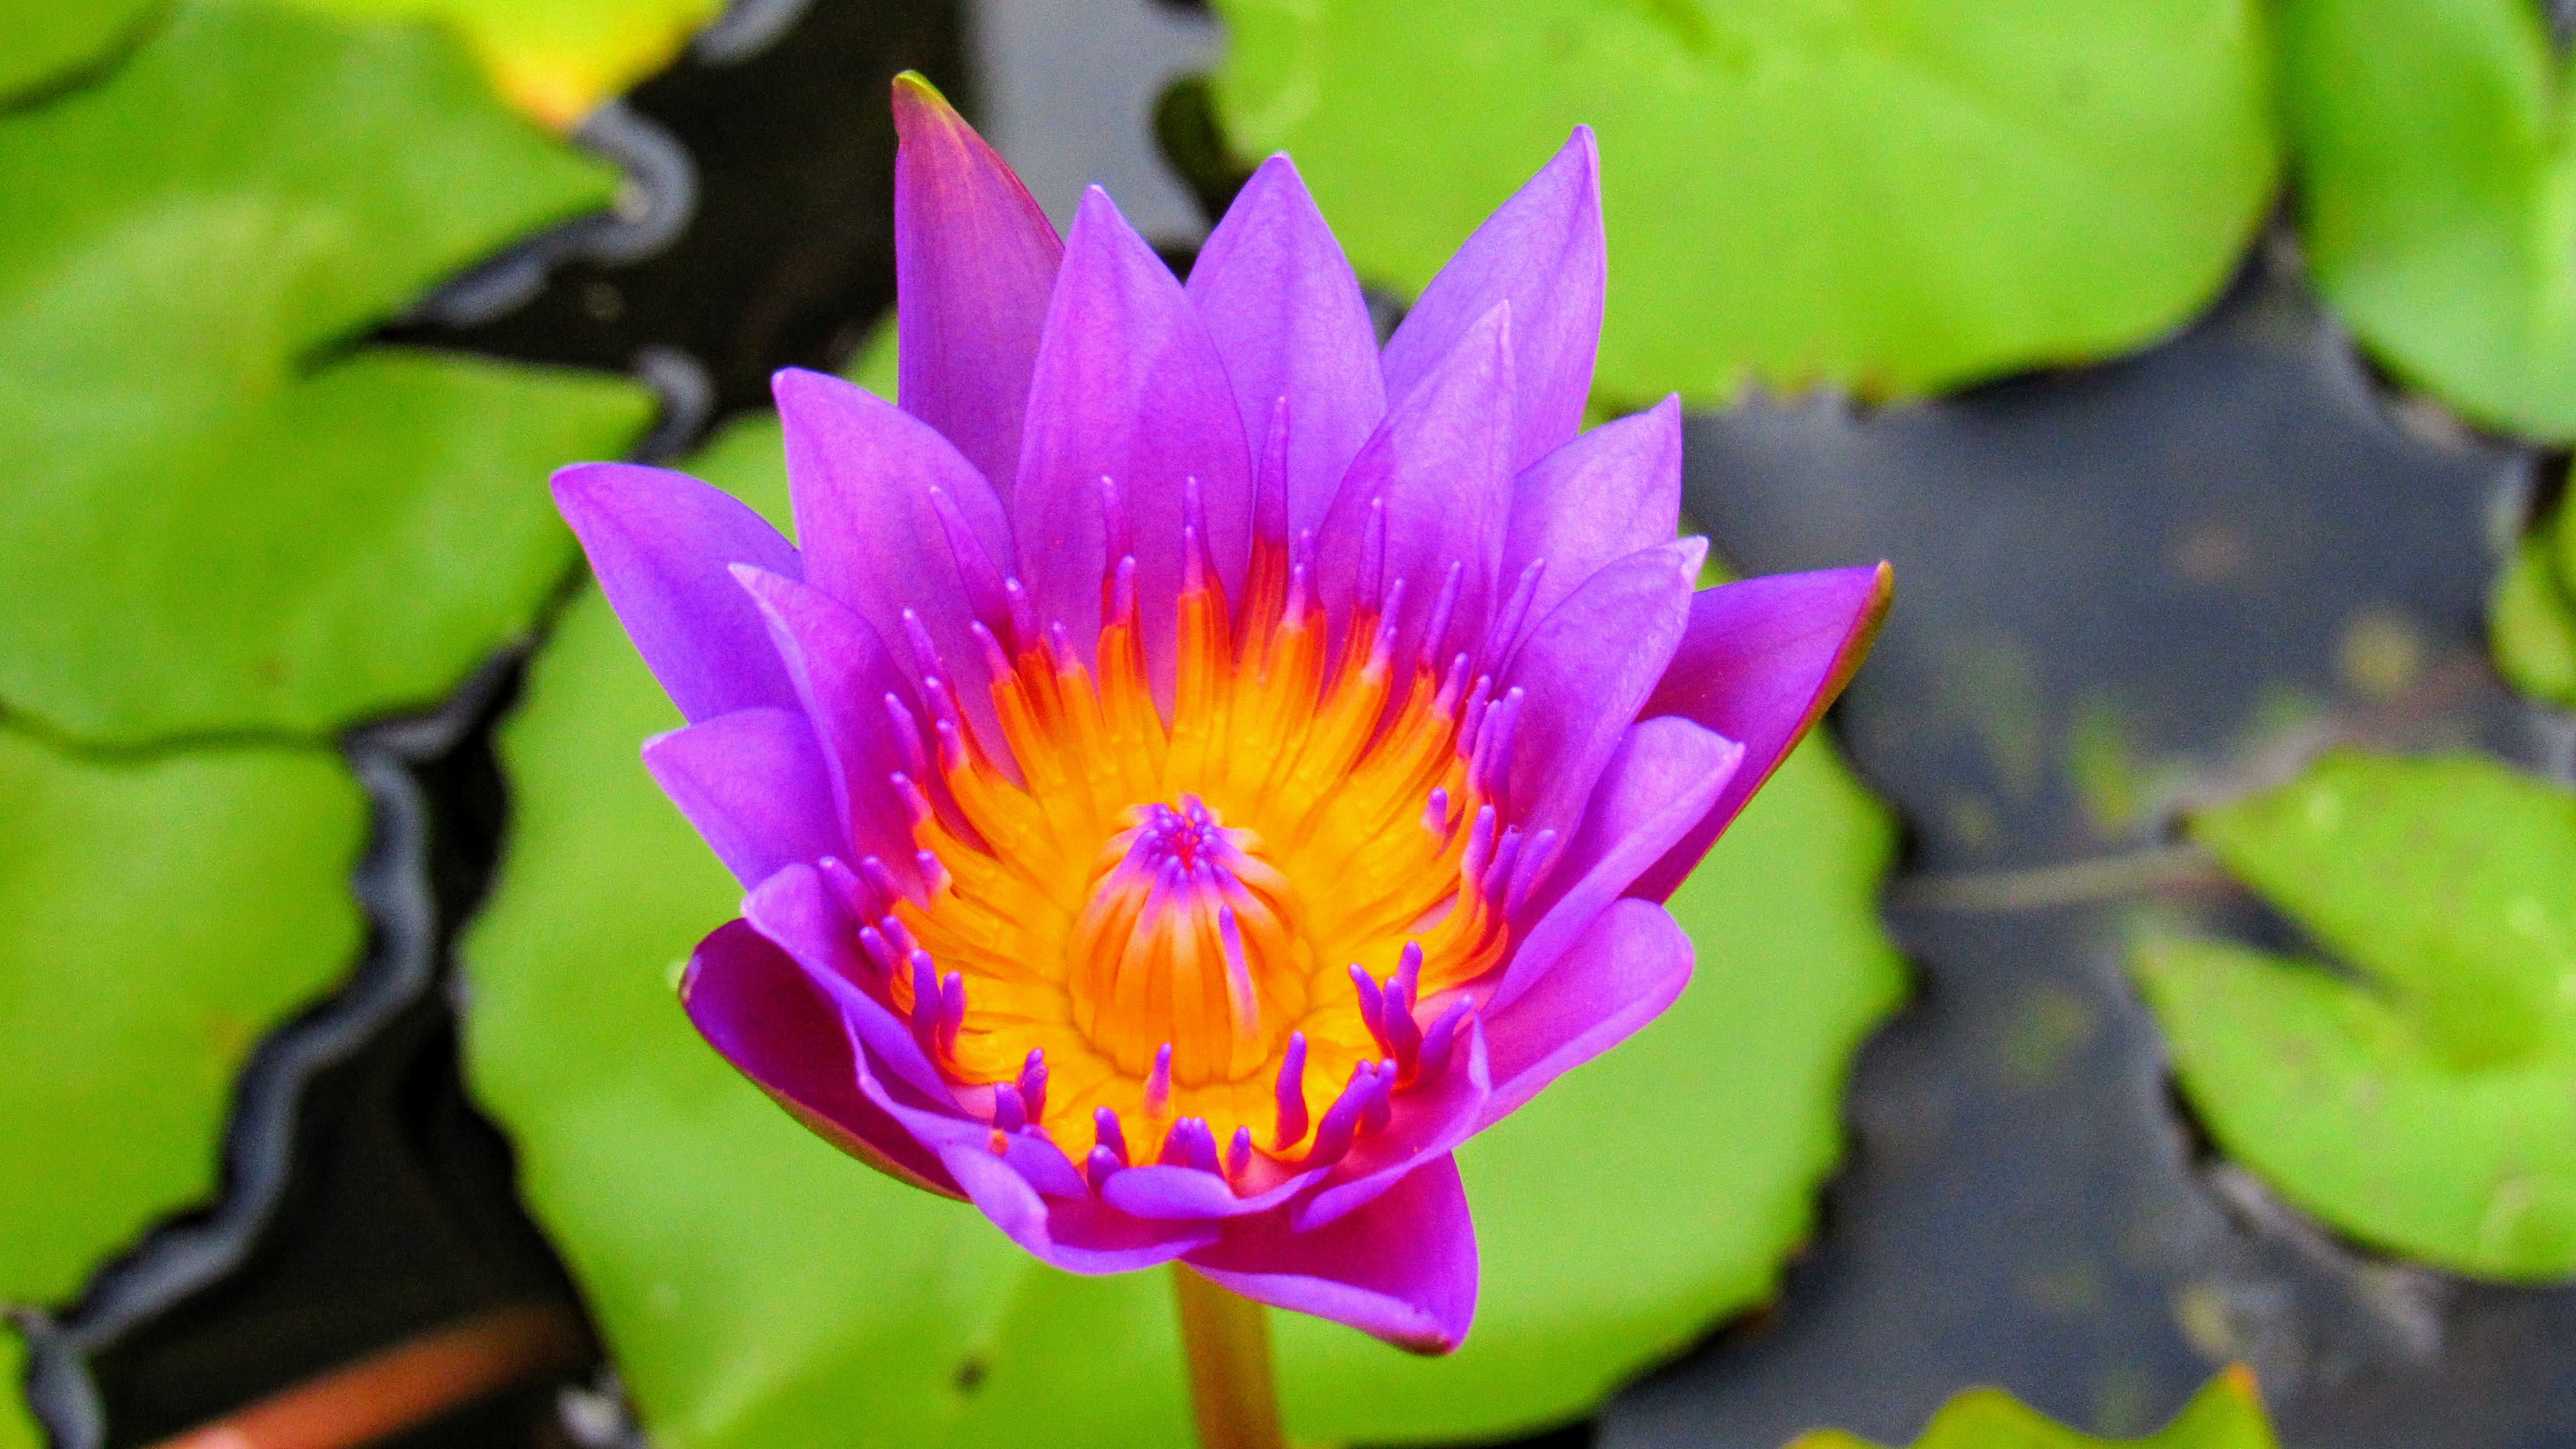
flower, flowering plant, petal, aquatic plant, water lily, plant, lotus, sacred lotus, fragrant white water lily, purple, lotus family, botany, wildflower, terrestrial plant, annual plant, groundcover, pollen, plant stem, vascular plant